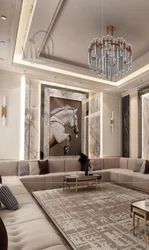
Label: Best_&_Affordable_Interior_Wood_Work_-_Hyderabad